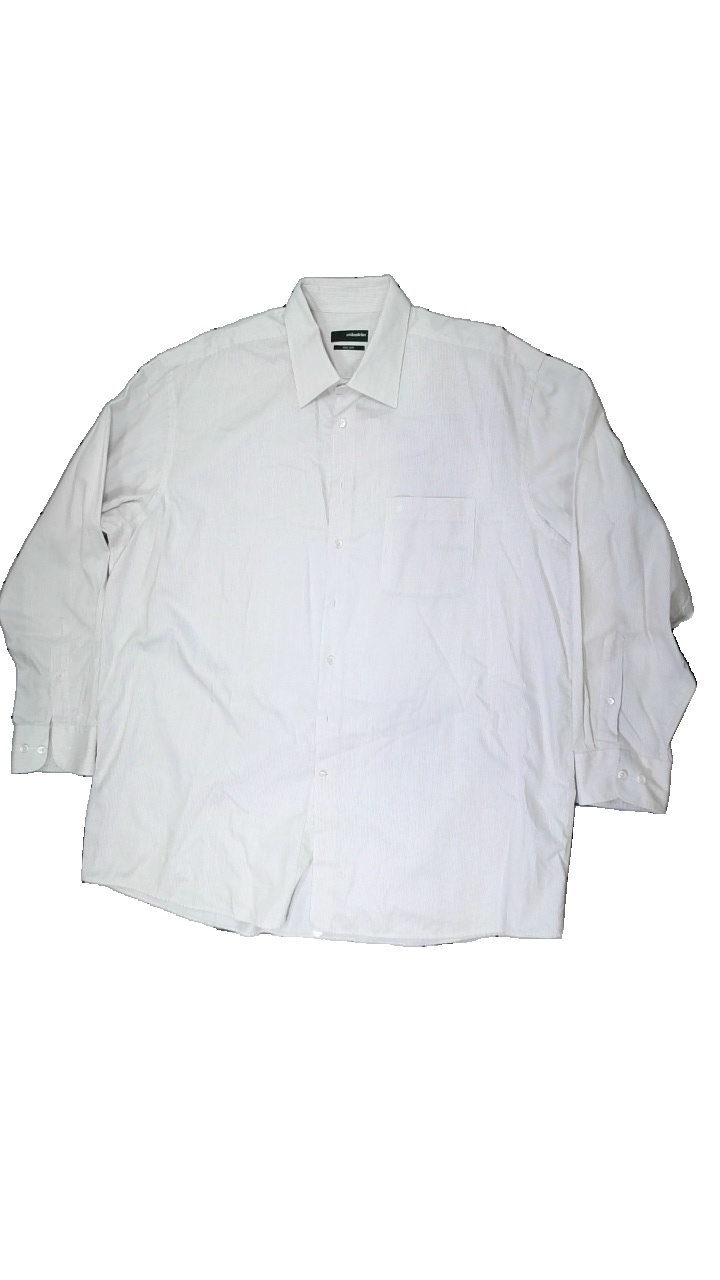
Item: Shirt (Men)
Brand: Seidensticker
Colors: White, Brown
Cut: Regular
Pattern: Striped
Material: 100% cotton
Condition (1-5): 2
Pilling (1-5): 5
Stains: Minor
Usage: Recycle
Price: <50